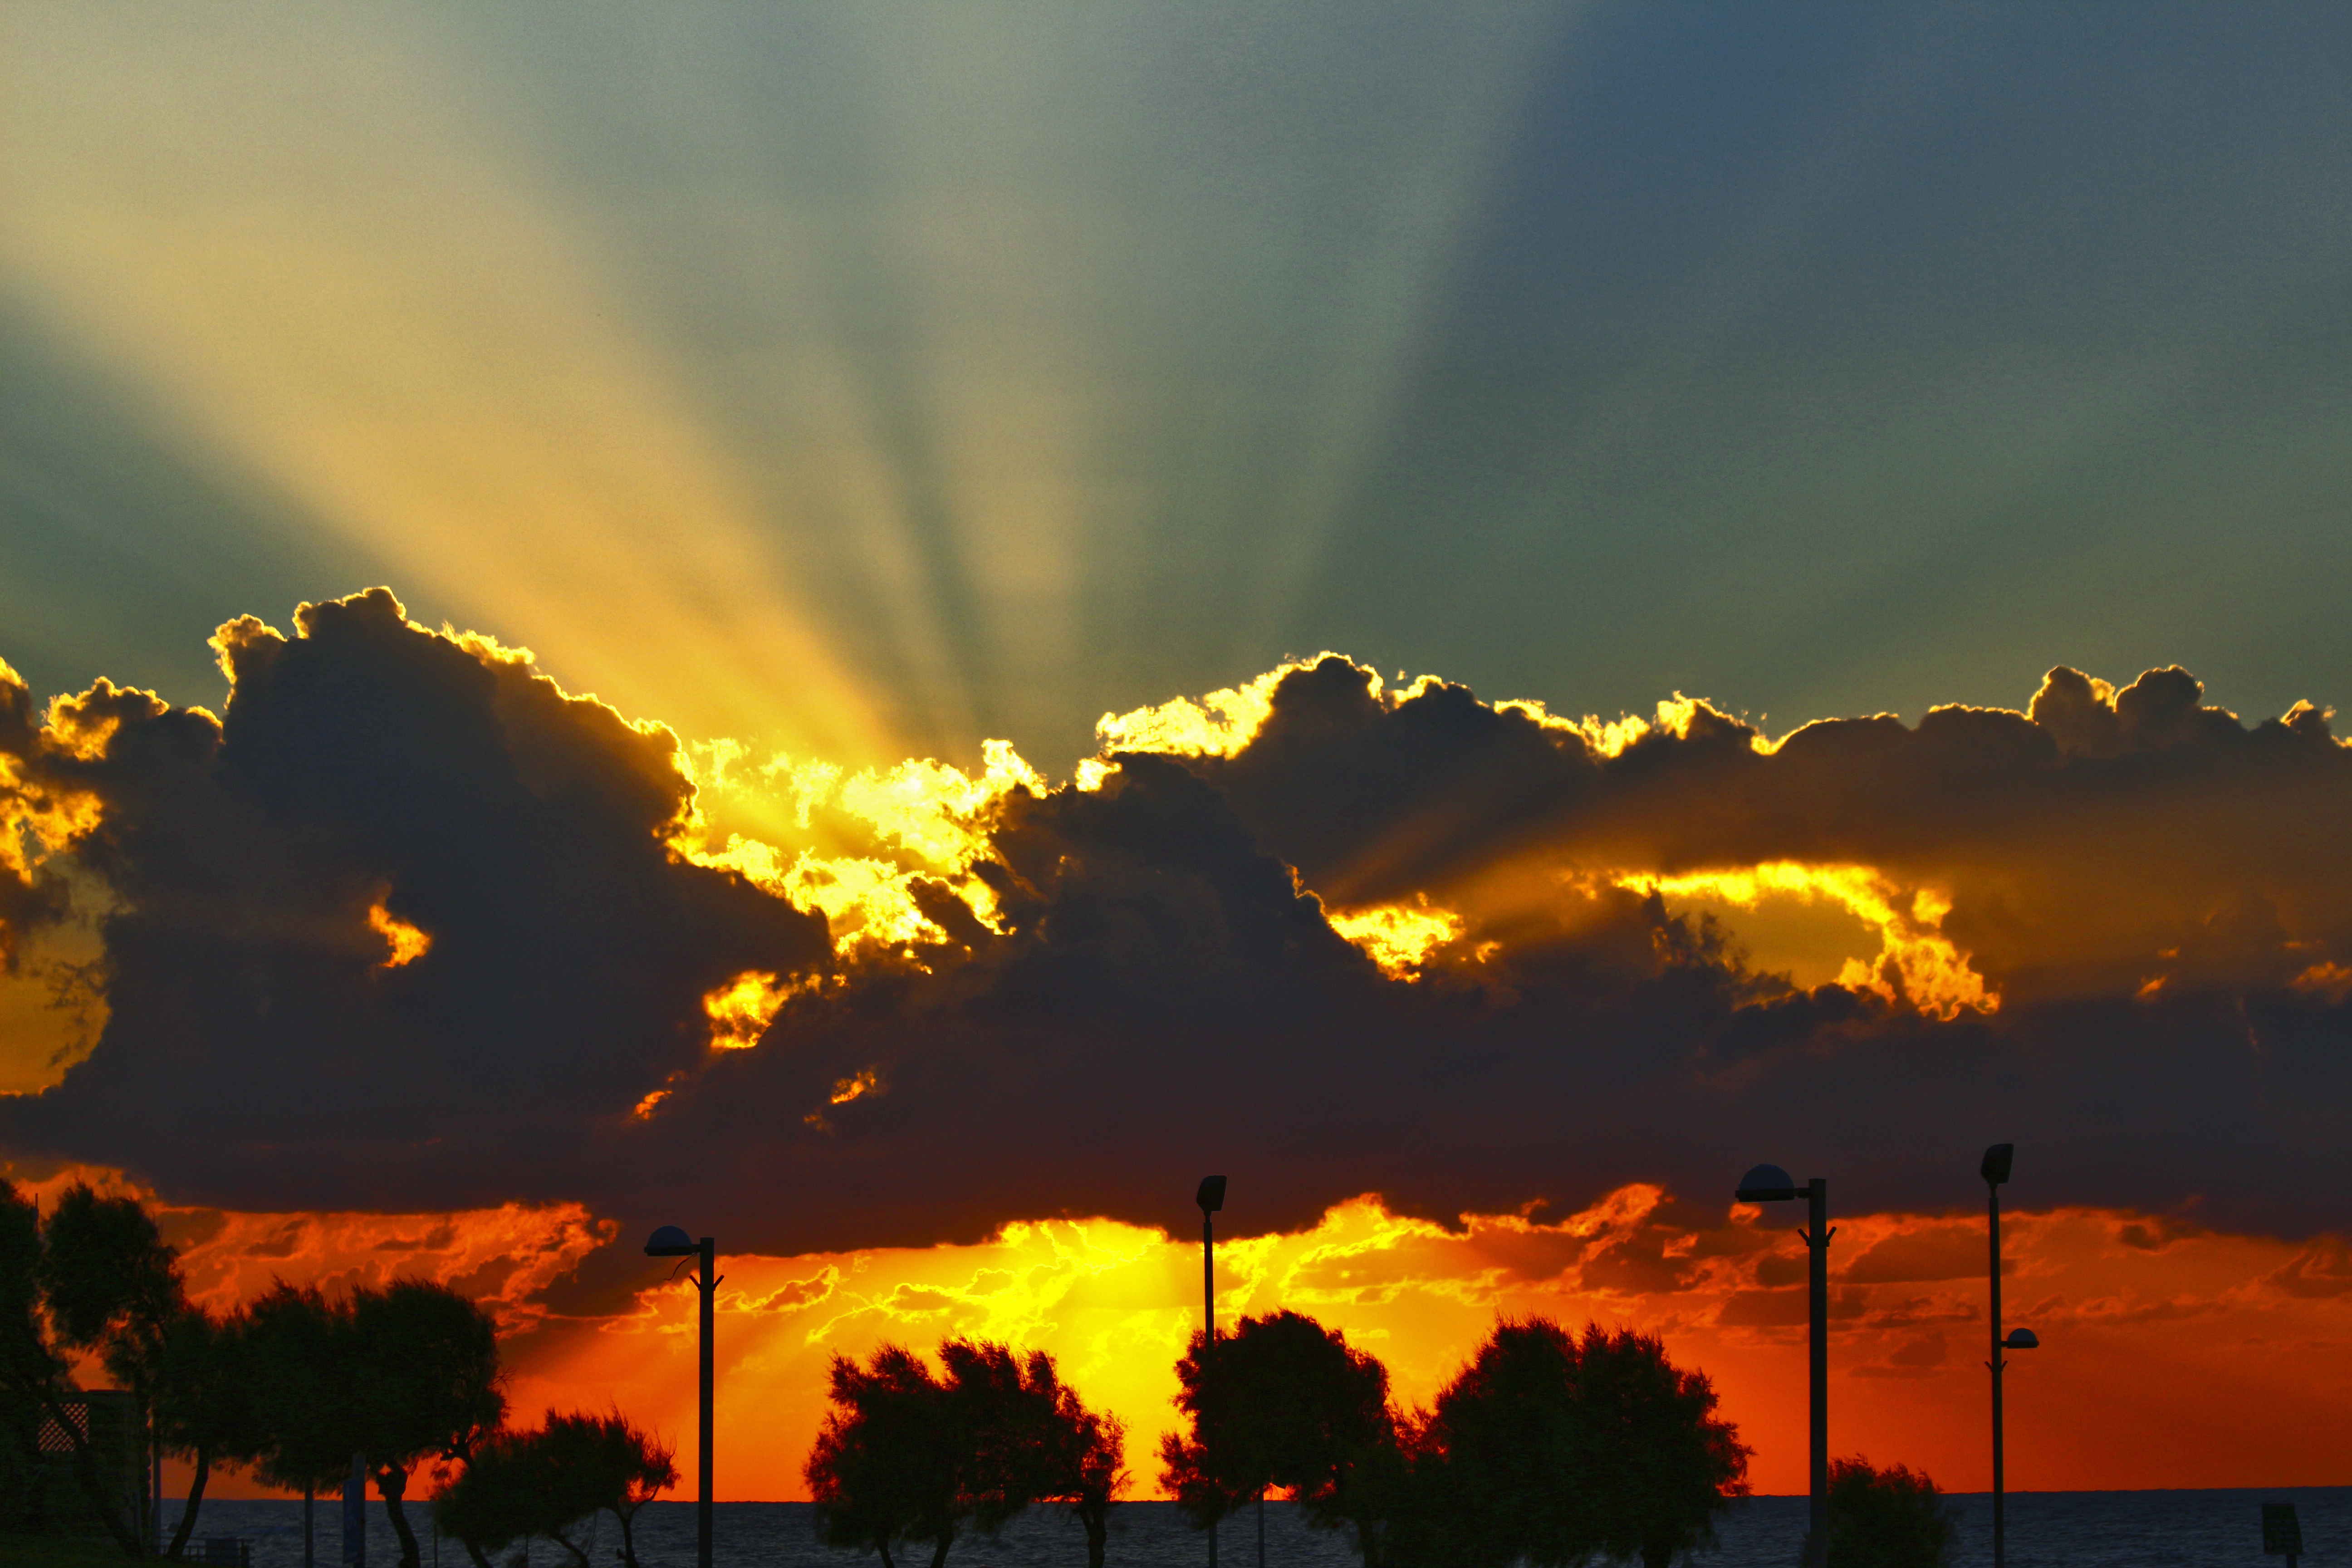
landscape, sea, horizon, cloud, sky, sun, sunrise, sunset, sunlight, morning, dawn, atmosphere, dusk, evening, seascape, israel, afterglow, evening sky, soltse, astronomical object, meteorological phenomenon, evening on the sea, red sky at morning